Queens Park Community School

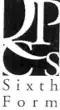

QPCS was one of the six schools featured on the 2005 Channel 5 programme "Classroom Chaos" in which a retired teacher under the pseudonym 'Sylvia Thomas' returned undercover as a supply teacher after 30 years. Her stated objective was to show the 'chaos' which teachers must deal with in the modern classroom. With the use of hidden cameras, she filmed chairs being thrown, pupils fighting in class and swearing at teachers and other such behaviour, the most severe of all featured incidents being an extremely violent attack in which one